Francois Woutersz

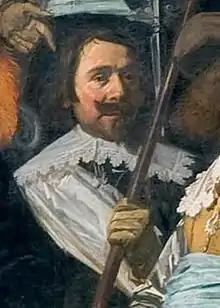
François Wouters, detail of schutterstuk by Frans Hals in 1639

François Wouters (1600 – 1661), was a Dutch Golden Age brewer and mayor of Haarlem.